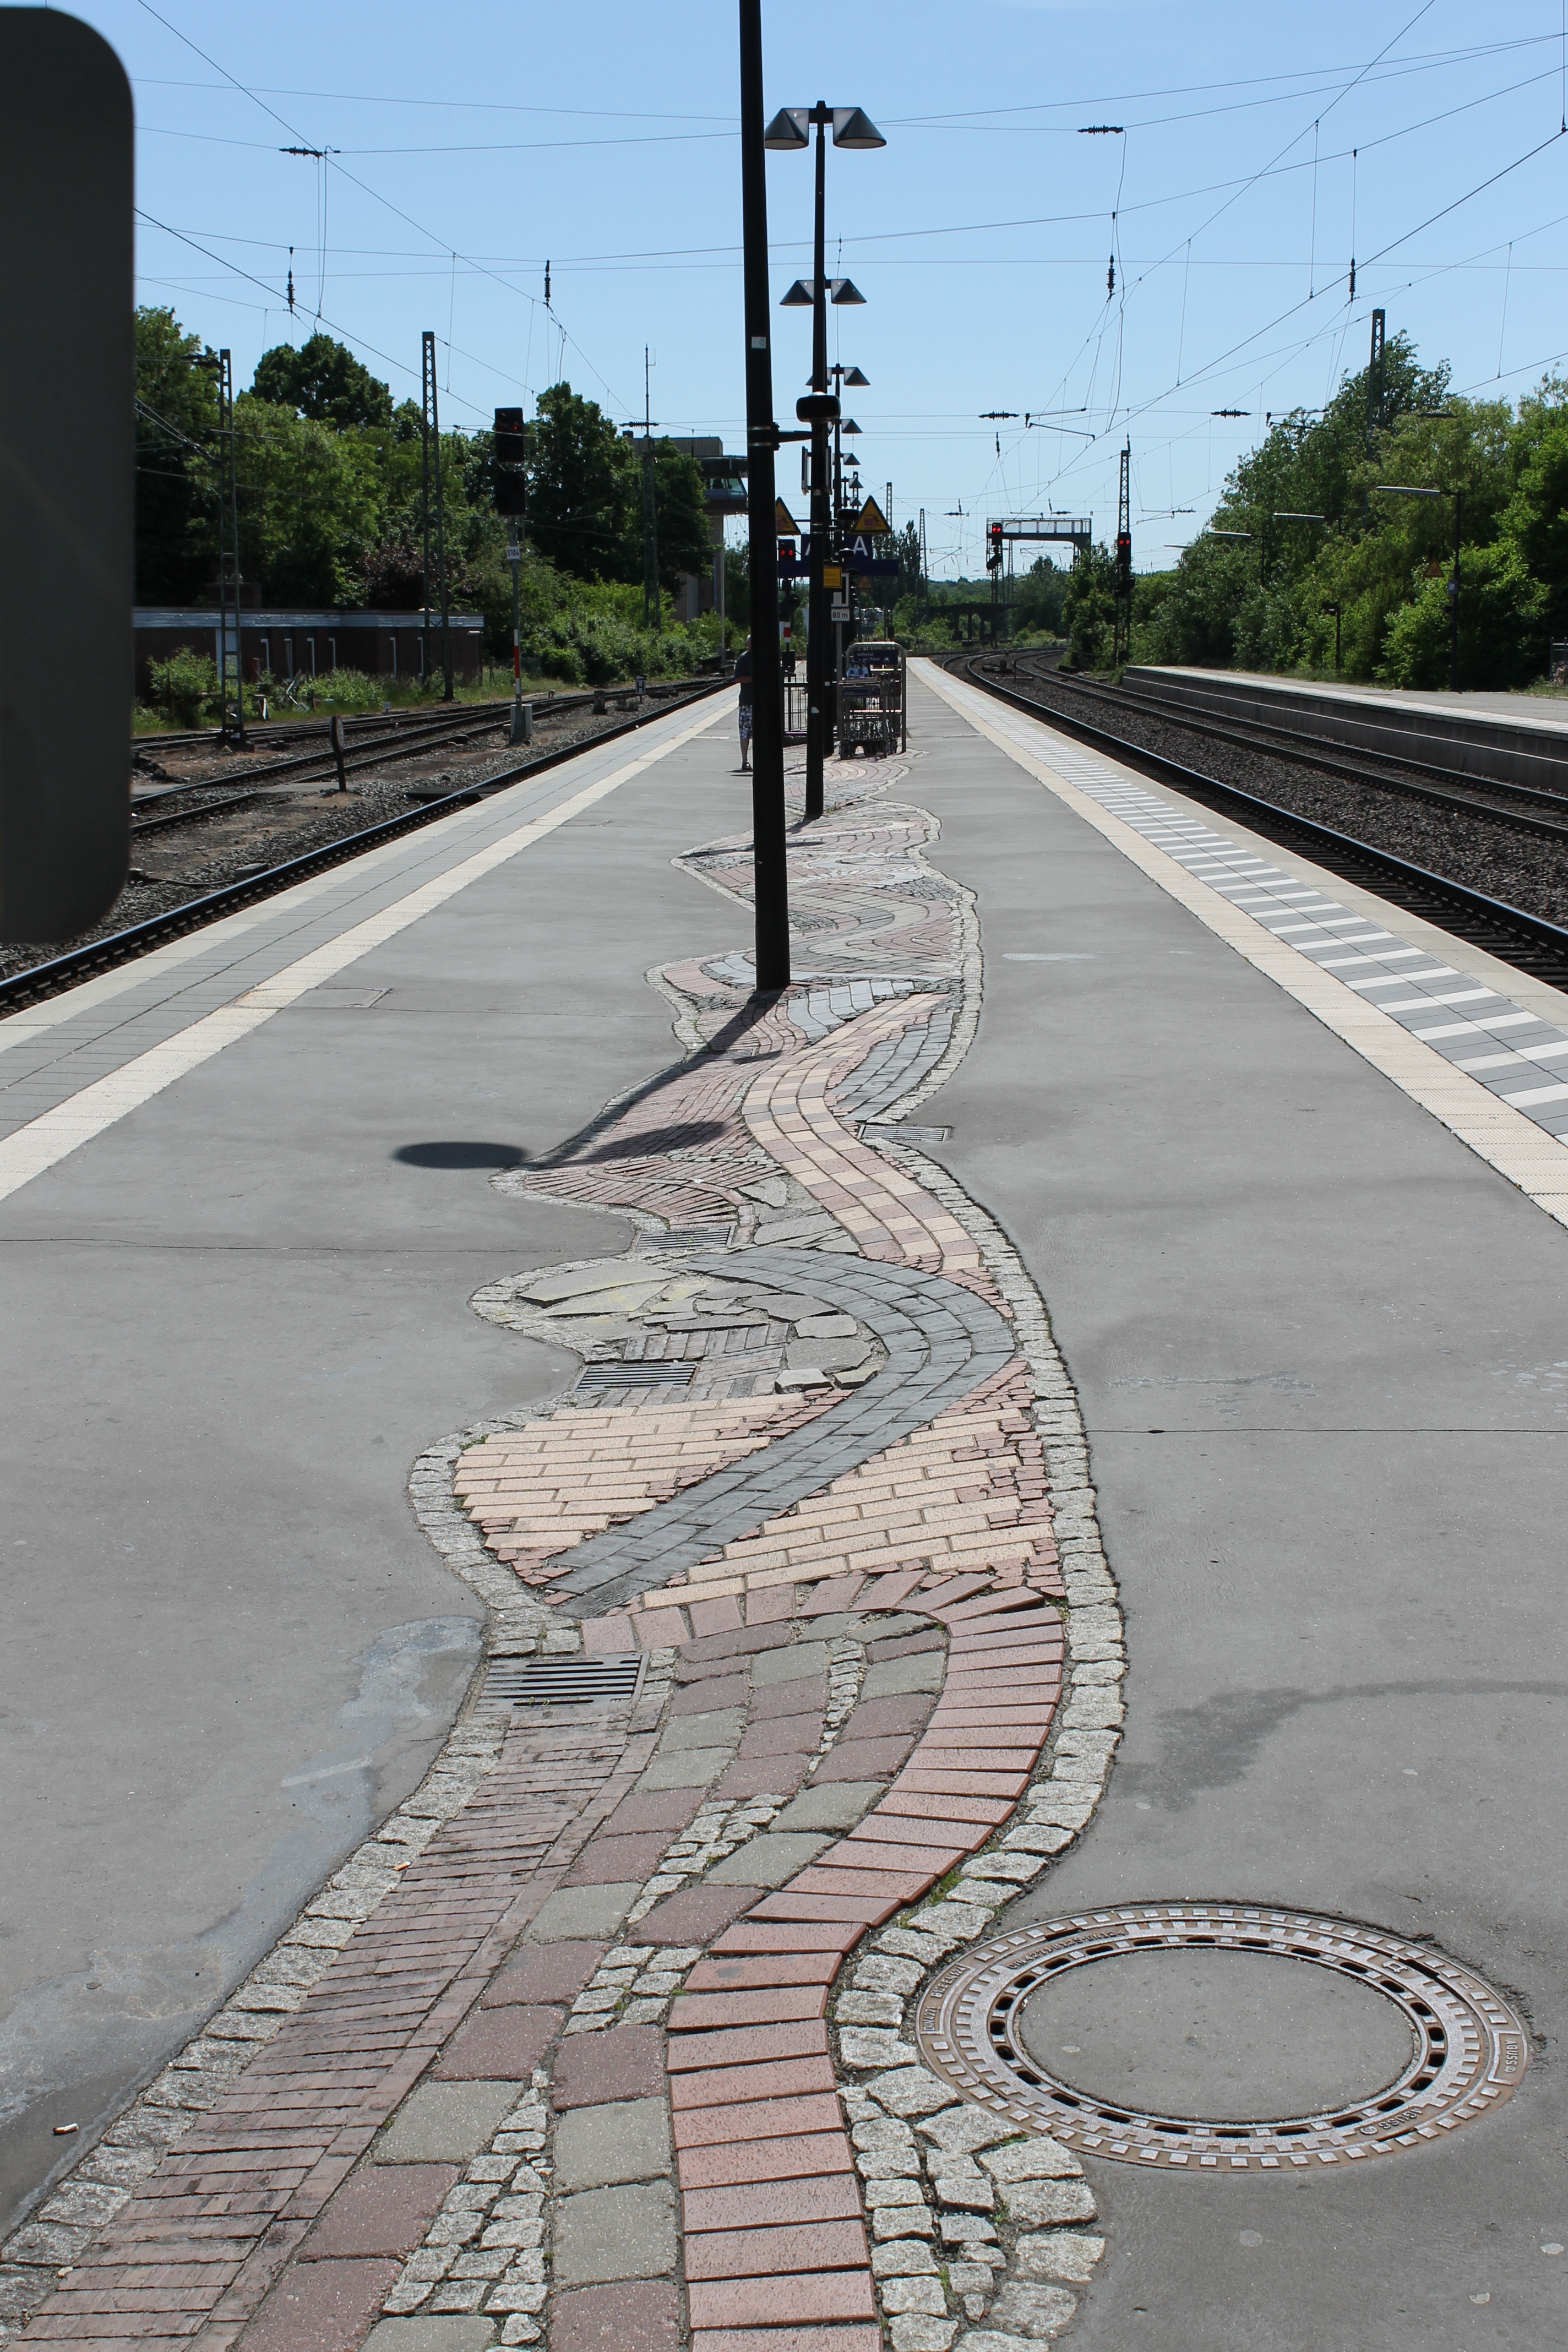
pedestrian, architecture, track, road, street, sidewalk, highway, asphalt, walkway, transport, line, vehicle, intersection, lane, patch, infrastructure, railway station, shape, pedestrian crossing, road surface, hundertwasser, residential area, nonbuilding structure, uelzen